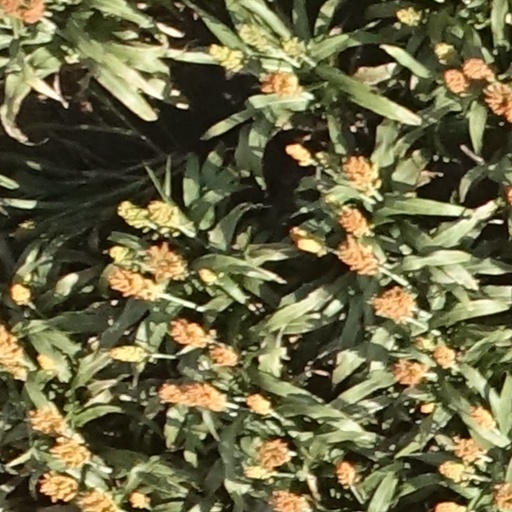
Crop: sorghum